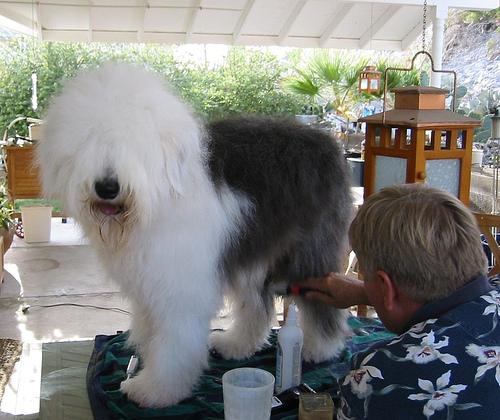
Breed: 257-n000108-Old_English_sheepdog